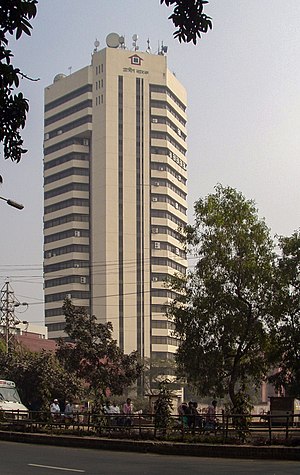
Grameen Bank
Hovedkvarteret i Dhaka.
Grameen Bank er en udviklingsbank funderet på at udstede mikrokreditter til fattige, og specielt til kvinder, uden særlig store krav til sikkerhed. Banken er startet i Bangladesh i 1979 af Muhammad Yunus og har senere udviklet sig inden for et netværk, som i dag er etableret i mere end 43 lande. Banken administrerer efterhånden en lang række udviklingsrelaterede aktiviteter, herunder produktionsvirksomheder i alle størrelser, men fortrinsvis små virksomheder, telekommunikation og energi-produktion. Banken og dens grundlægger, Muhammad Yunus, blev tildelt Nobels fredspris for 2006 "for deres bestræbelser for at skabe økonomisk og social udvikling nedefra".